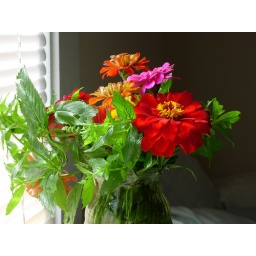
I like the contrast of the dark background and the red zinnia against the white blinds